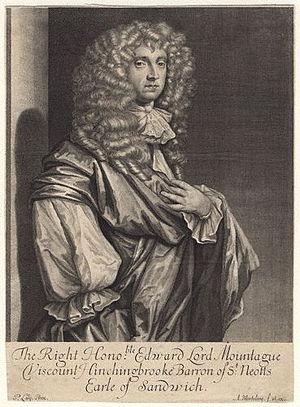
"Edward Montagu, 2ᵉ comte de Sandwich est né à Hinchinbrooke, Huntingdonshire, Angleterre fils d'Édouard Montagu et Jemima Crew. Il a été titré vicomte Hinchingbrooke de 1660 à 1672. Il a fait ses études principalement à Paris, où il vivait avec son cousin Walter Montagu, même s'il est dit ""ne pas avoir été un grand érudit"". Il a épousé Lady Anne Boyle, fille de Richard Boyle et Elizabeth Clifford, 2ᵉ baronne Clifford. Ils ont eu trois enfants : Edward Montagu, Richard Montagu et Elizabeth Montagu. Anne mourut en 1671. Leur fils aîné était fou. Même s'il n'y a pas de preuve que la maladie soit héréditaire, il semble que le premier comte avait souffert de dépression dans ses dernières années.